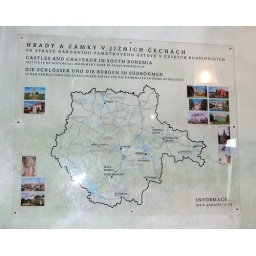
This sign was inside the Information Center at the base of the Castle in Cesky Krumlov.